Flag of Mars

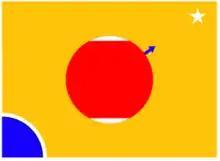

Thomas O. Paine, who served as the third Administrator of NASA, designed a Mars flag in 1984. Paine's Mars flag includes a sliver of Earth near the hoist side of the flag "as a reminder of where we came from, and a star near to the other side, to remind us of where we are going. In the center of the field is a representation of the Mars planet symbol, with its arrow pointing out to the star, acknowledging that Mars is not our destination, merely a way station on a journey that has no ending".